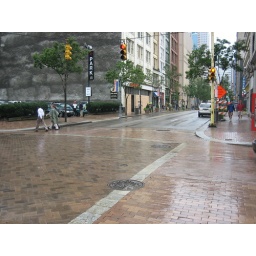
A building that has its first floor windows boarded up in preparation for the G-20 protests in Pittsburgh